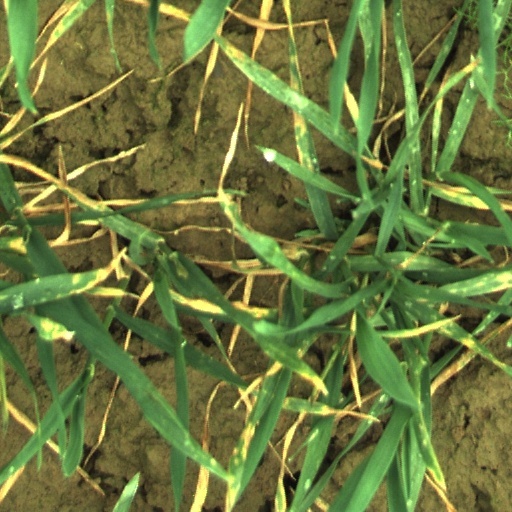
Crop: wheat